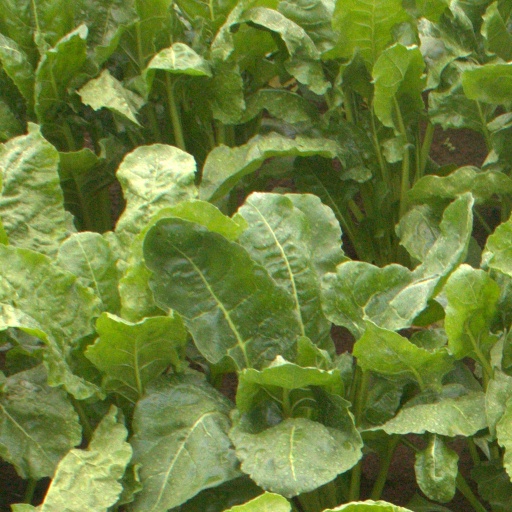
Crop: sugar beet